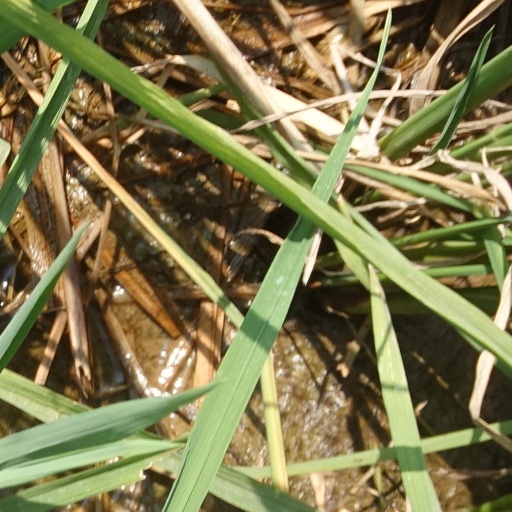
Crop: rice